23-class airship

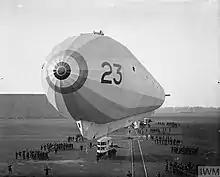
Photograph of 23r taken during the First World War

Following proposals in July 1915 to order more airships to the same design as the 9r then being built by Vickers, on 28 August Vickers were asked to design a new class of airship based on the 9r. To facilitate rapid mass-production, the same transverse frame design as the 9r were used, but lift was increased by adding an extra bay and by making the nose and tail fuller to accommodate larger gasbags. The great portion of the 23 class structure was identical to the 9r's. Power was provided by four Rolls-Royce Eagle engines.